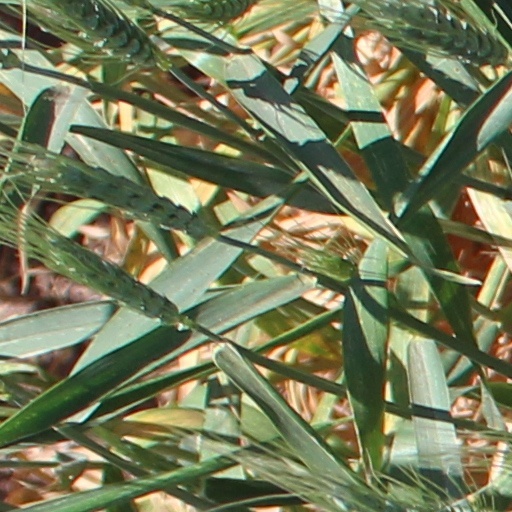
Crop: wheat